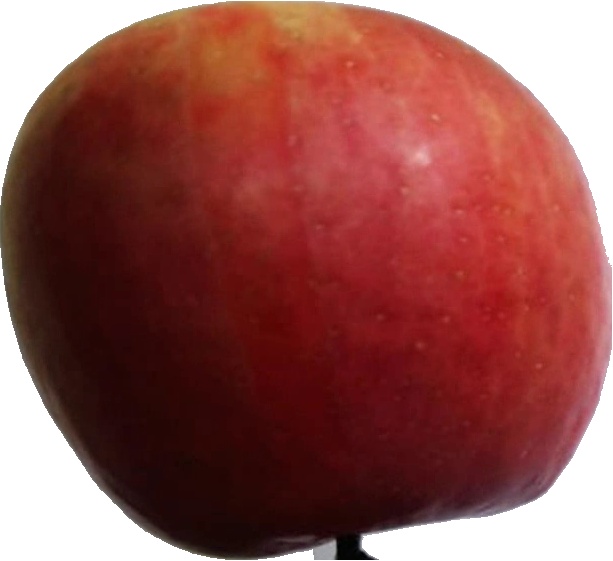
Label: apple_crimson_snow_1